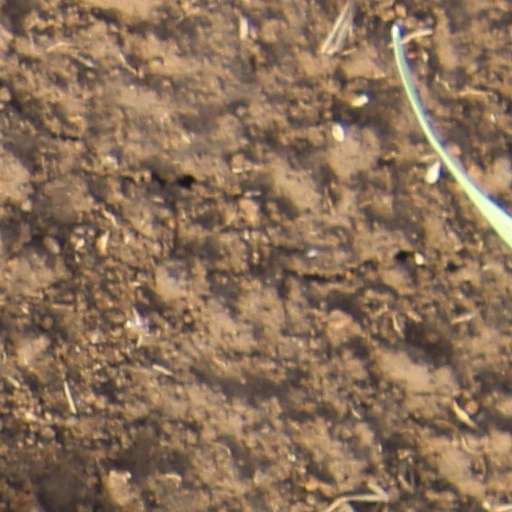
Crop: wheat